Rajendra K. Pachauri

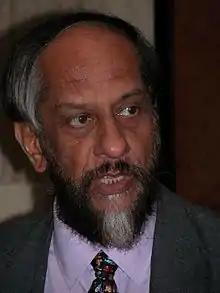
Pachauri in 2002

Rajendra Kumar Pachauri (20 August 1940 – 13 February 2020) was the chairman of the Intergovernmental Panel on Climate Change (IPCC) from 2002 to 2015, during the fourth and fifth assessment cycles. Under his leadership the IPCC was awarded the Nobel Peace Prize in 2007 and delivered the Fifth Assessment Report, the scientific foundation of the Paris Agreement. He held the post from 2002 until his resignation in February 2015 after facing multiple allegations of sexual harassment. In March 2022, he was exonerated of the sexual harassment allegations (The Court of Additional Sessions Judge in Saket Court). He was succeeded by Hoesung Lee. Pachauri assumed his responsibilities as the chief executive of The Energy and Resources Institute in 1981 and led the institute for more than three decades and demitted office as executive vice chairman of TERI in 2016. Pachauri, universally known as Patchy, was an internationally recognized voice on environmental and policy issues, and his leadership of the IPCC contributed to the issue of human-caused climate change becoming recognized as a matter of vital global concern.